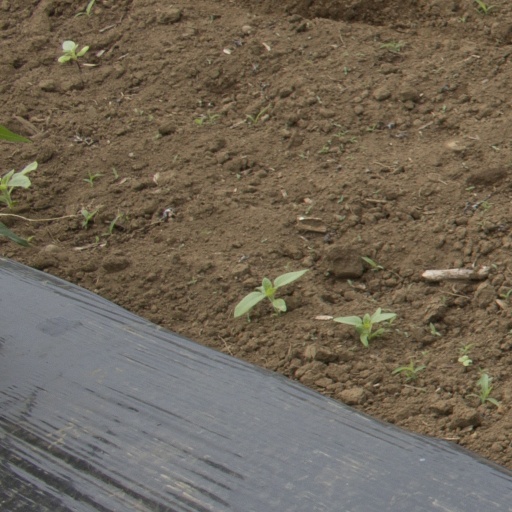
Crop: Jerusalem artichoke